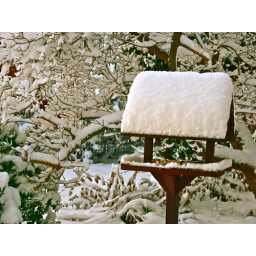
The bird box in my garden